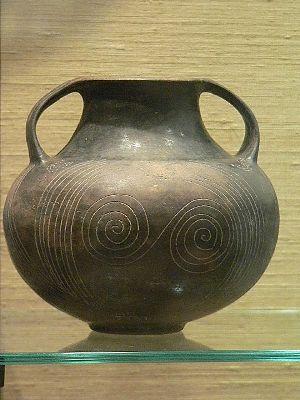
Amphore avec spirale ciselée Tombe Narce N°2. Photographed at the University of Pennsylvania Museum of Archaeology and Anthropology
Narce était une cité, une colonie falisque du Latium située à 5 km au sud de Faléries, l'actuelle Civita Castellana.